Phoenixville, Pennsylvania

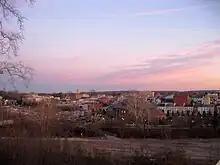
Phoenixville skyline

The Phoenixville area was originally known as Manavon, after early-Chester County judge and politician David Lloyd bought a tract of land he named "Manavon" (believed to have come from Lloyd's home parish of Manafon in Wales) in 1713. The town was originally settled in 1732. In its early years, Manavon developed around a grist mill situated upon the banks of the French Creek. In 1790, the French Creek Nail Works (later the Phoenix Iron Works) opened as the first nail factory in the United States, and would become the economic center of the town for nearly the next two centuries, producing notable products such as the Griffen gun and the Phoenix column.